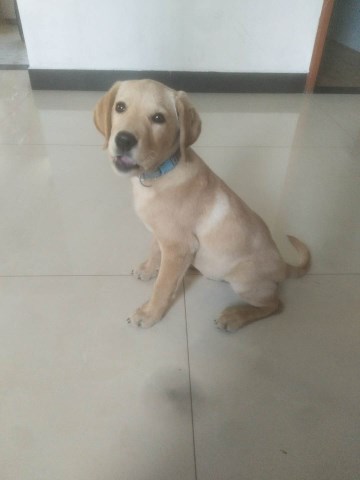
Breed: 3580-n000122-Labrador_retriever